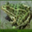
Label: frog